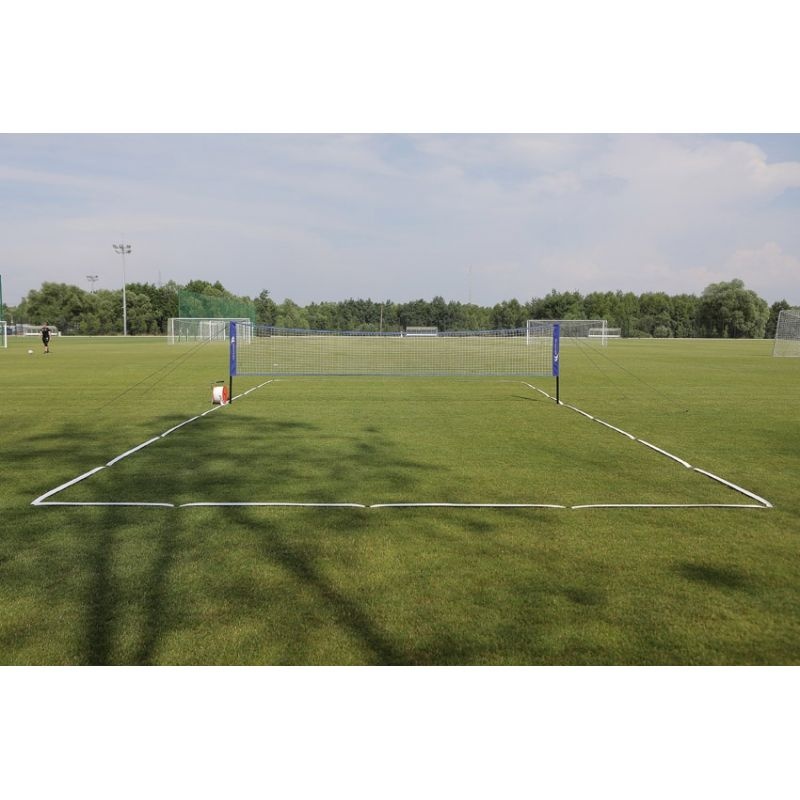
Yakimasport Volleyball Tape 100757 Blue
Properties: Line marking tape Line tape is an extremely versatile training aid. With its help, you can easily designate a pitch of non-standard dimensions or fields of different shapes, thanks to which you can carry out a variety of exercises. Easily attached to the ground using pins, the tape is ideal for use on natural grass or sand. The set includes a roller on a stand, which makes it easier to store, and the comfortable handle significantly improves the convenience of transporting it from place to place. Available in colors: white, blue, yellow Line length: 52m
Brand: SPORTS USA
Category: Sporting Goods > Athletics > Coaching & Officiating > Field & Court Boundary Markers > Field Marking Tape